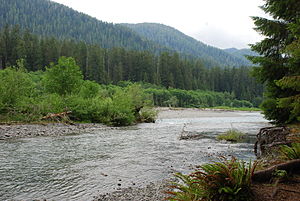
Hoh-floden
Hoh-floden i Olympic National Park
Hoh-floden er en flod i det Pacific Northwest, nærmere bestemt på Olympichalvøen i staten Washington i nordvestlige USA. Floden udspringer i Olympic Mountains og løber mod vest gennem Olympic National Park og Olympic National Forest, og munder ud i Stillehavet.